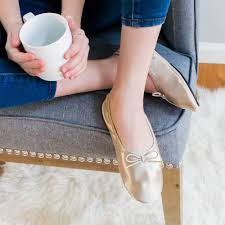
Label: Ballet Flat